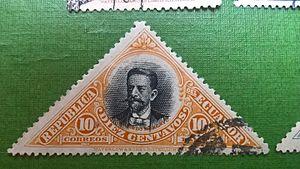
Abelardo Moncayo Jijón fut un écrivain et homme politique équatorien. Enseignant dans sa jeunesse dans des institutions de la Compagnie de Jésus à Guayaquil, Riobamba et Cuenca, mais aussi admirateur de Garibaldi et lecteur du philosophe et polémiste équatorien Juan Montalvo, il quitta les Jésuites en janvier 1871, âgé de 24 ans dont 8 de noviciat.